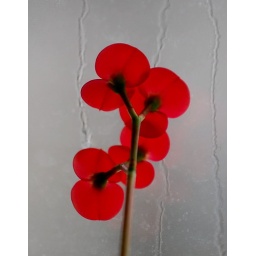
Crown of thorns flower back against drippy window